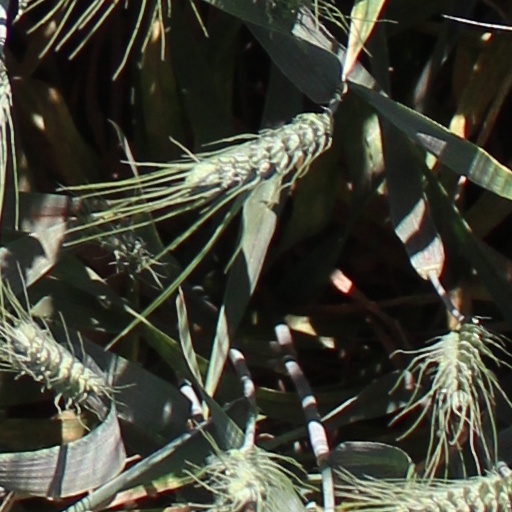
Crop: wheat